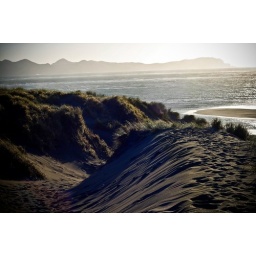
This black sand beach is located on the west coast of the North Island in New Zealand. Absolutely amazing.